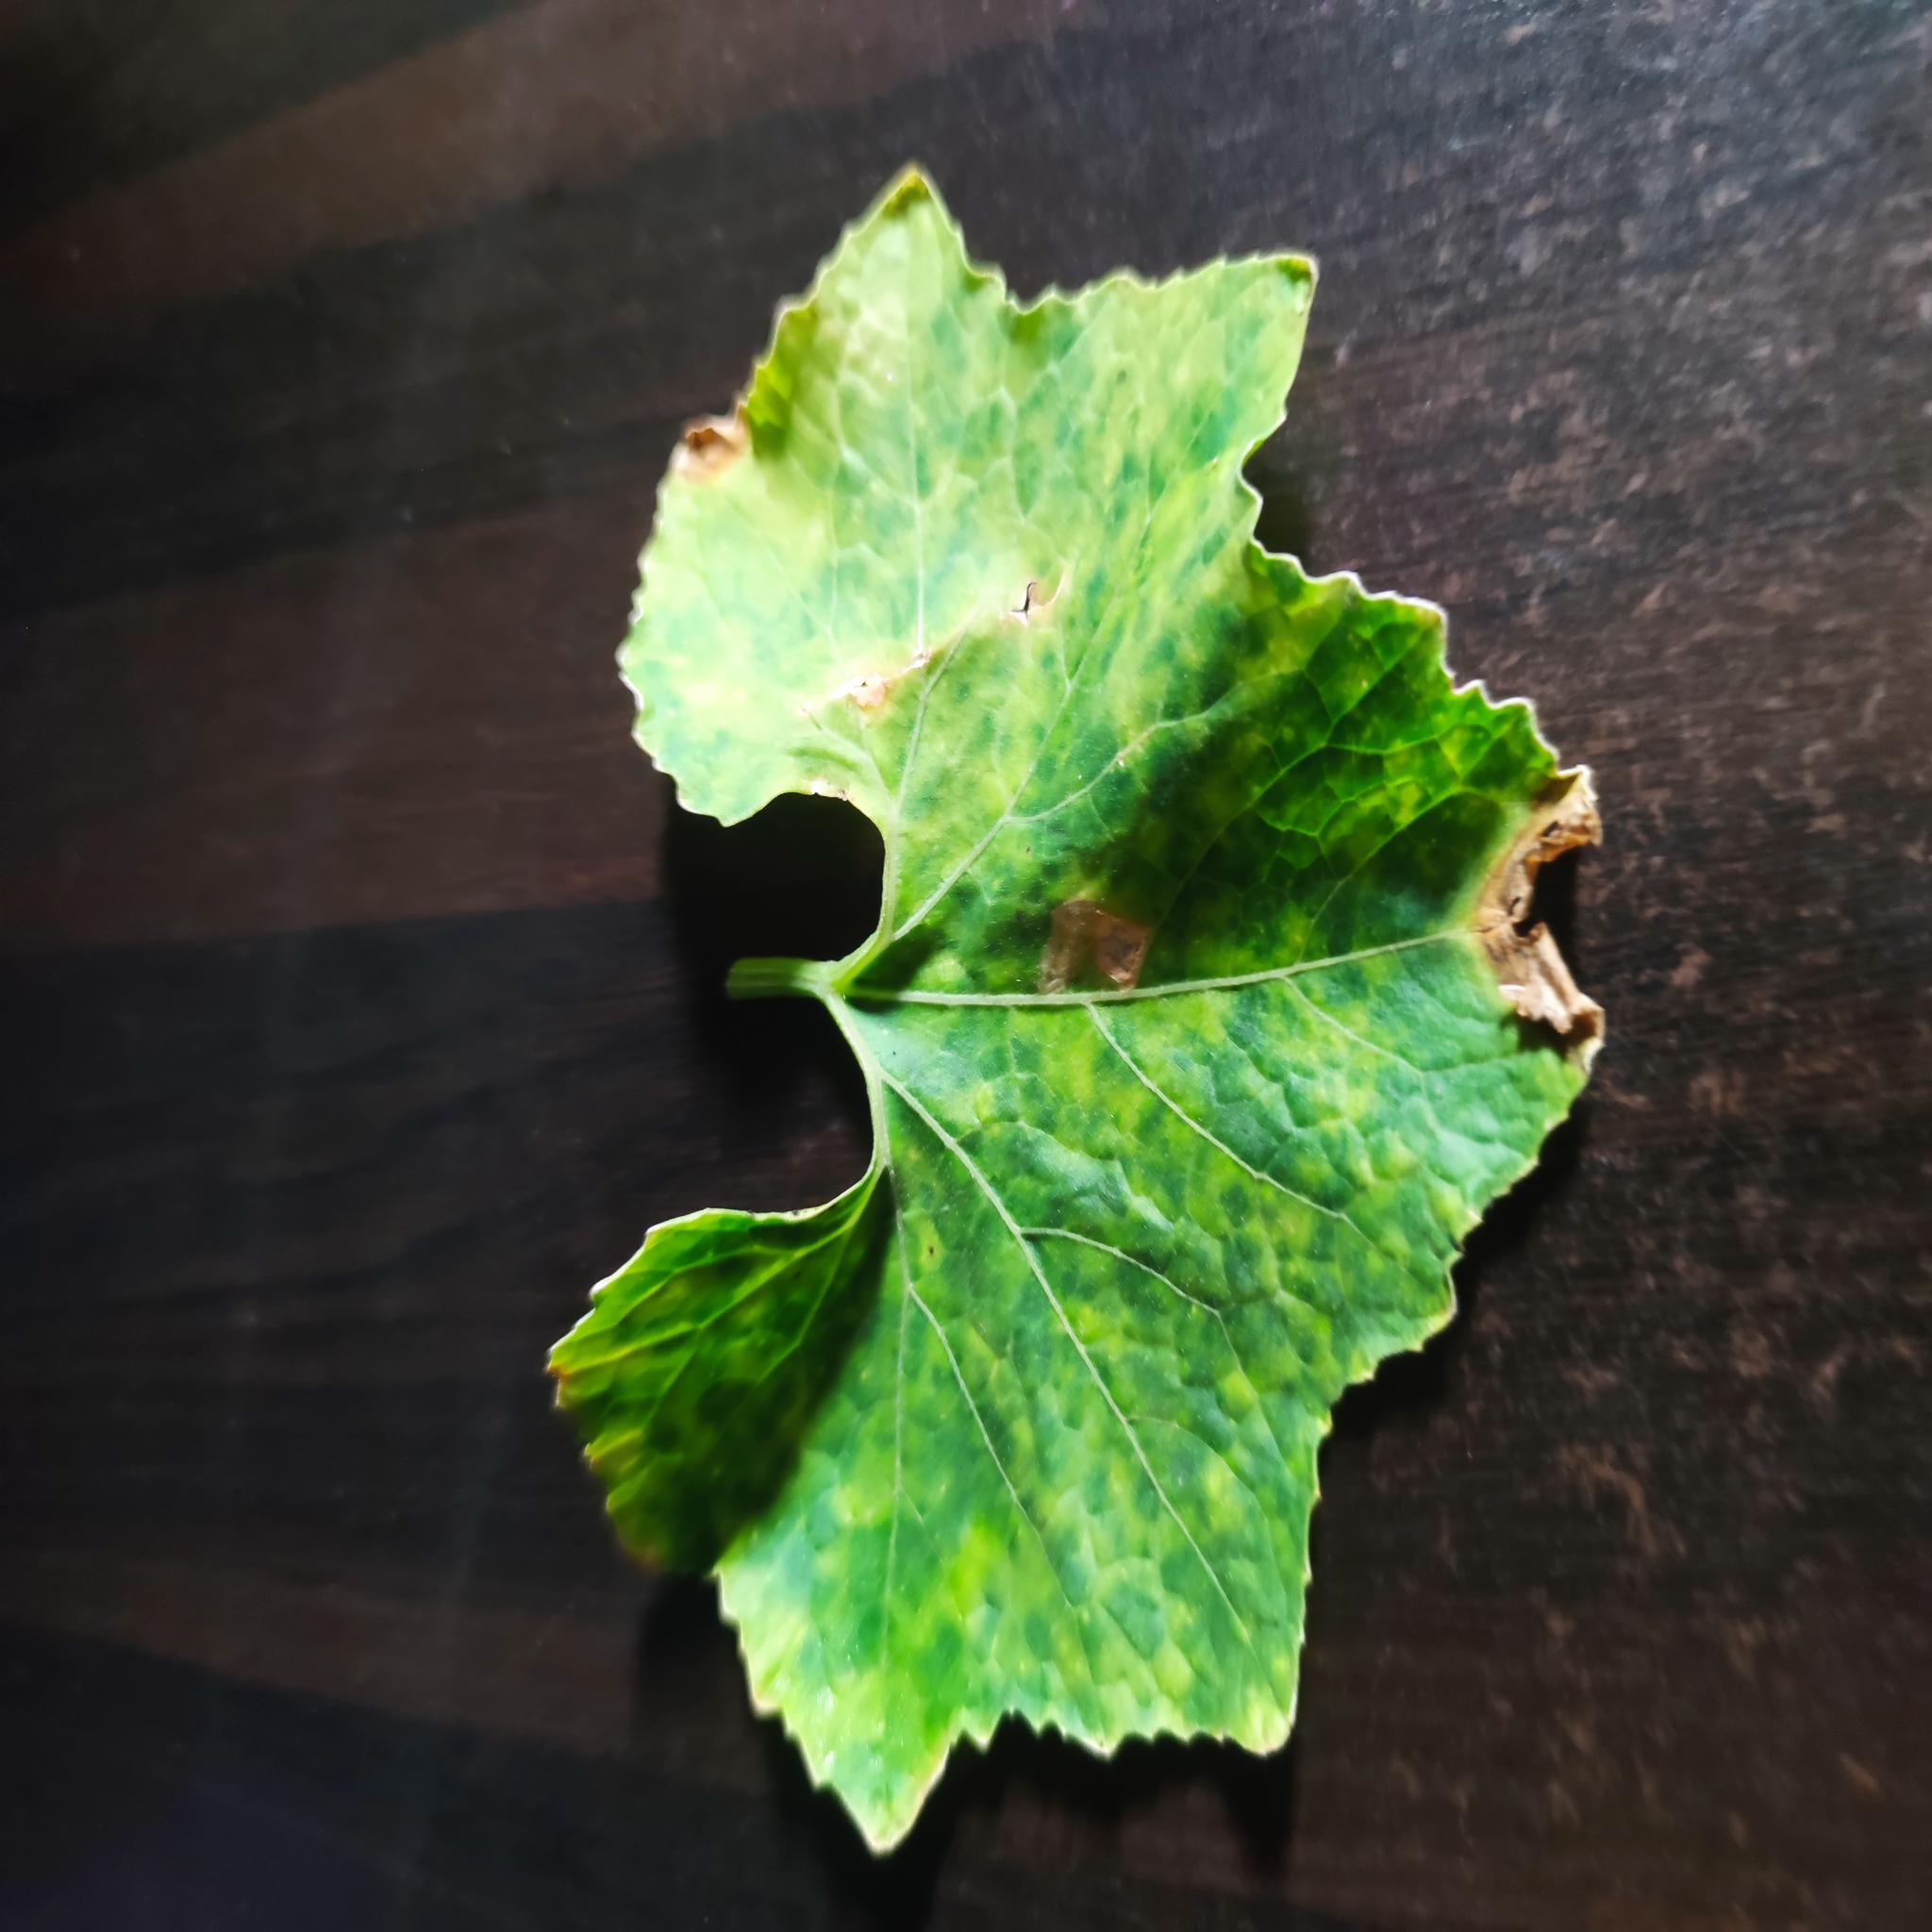
Label: Downy mildew